María Cristina Gómez

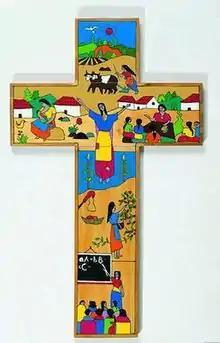
A copy of the 'Maria Gómez Cross' showing scenes from her life

María Cristina Gómez (5 May 1942 – 5 April 1989) was a Baptist primary school teacher and community leader in El Salvador who was abducted and murdered on 5 April 1989.